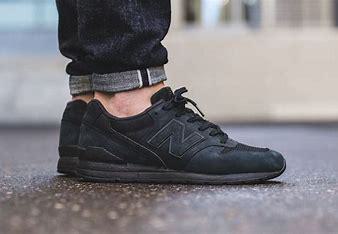
Brand: New
Model: Balance New Balance 996 Series